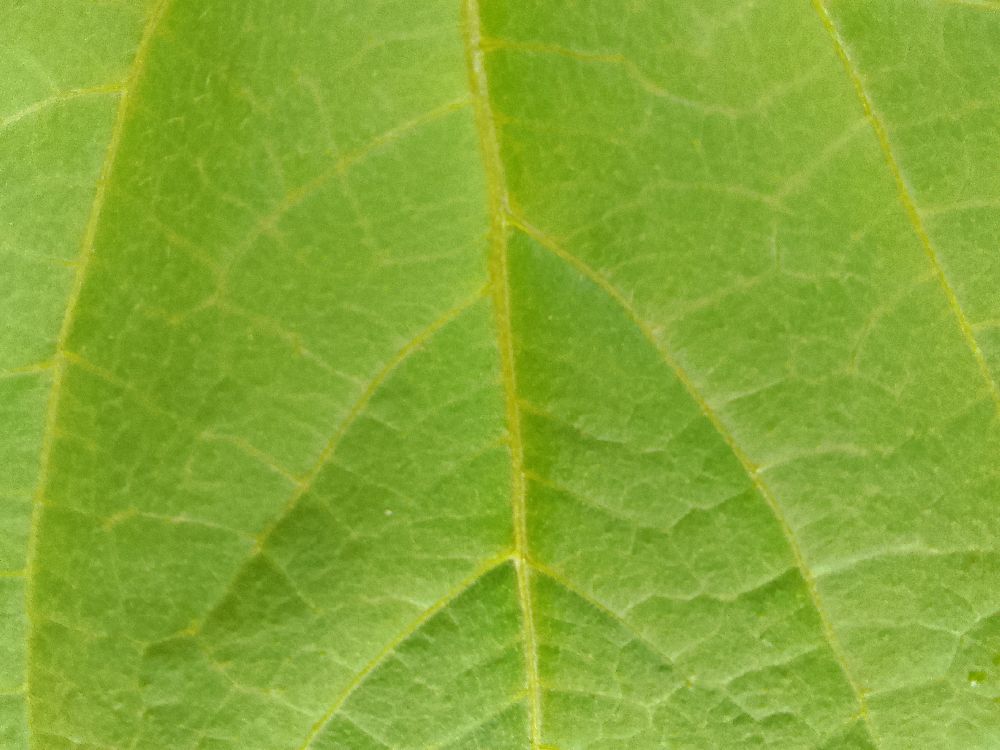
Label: healthy